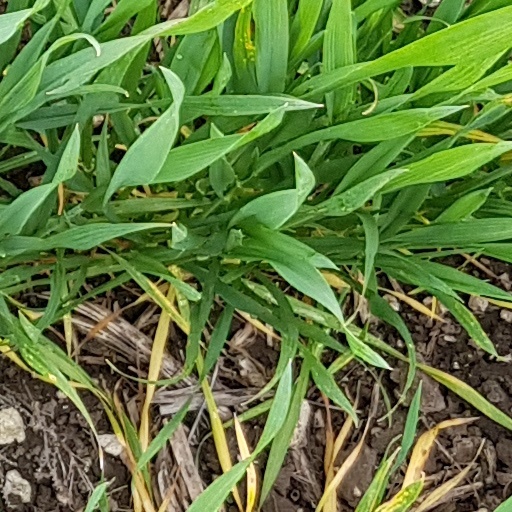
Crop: wheat